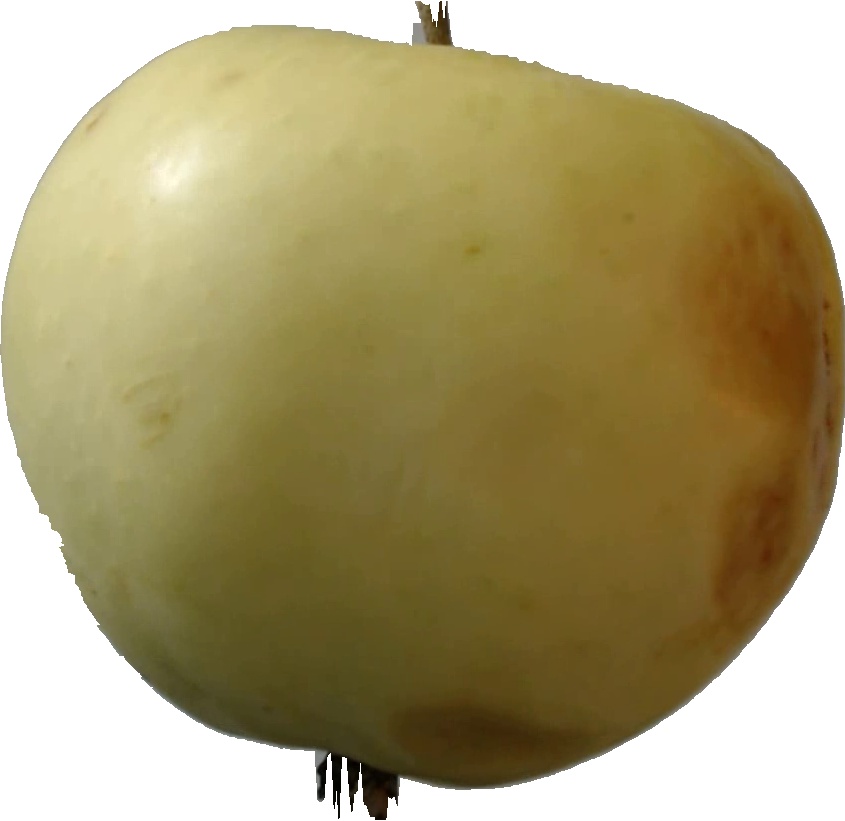
Label: apple_hit_1